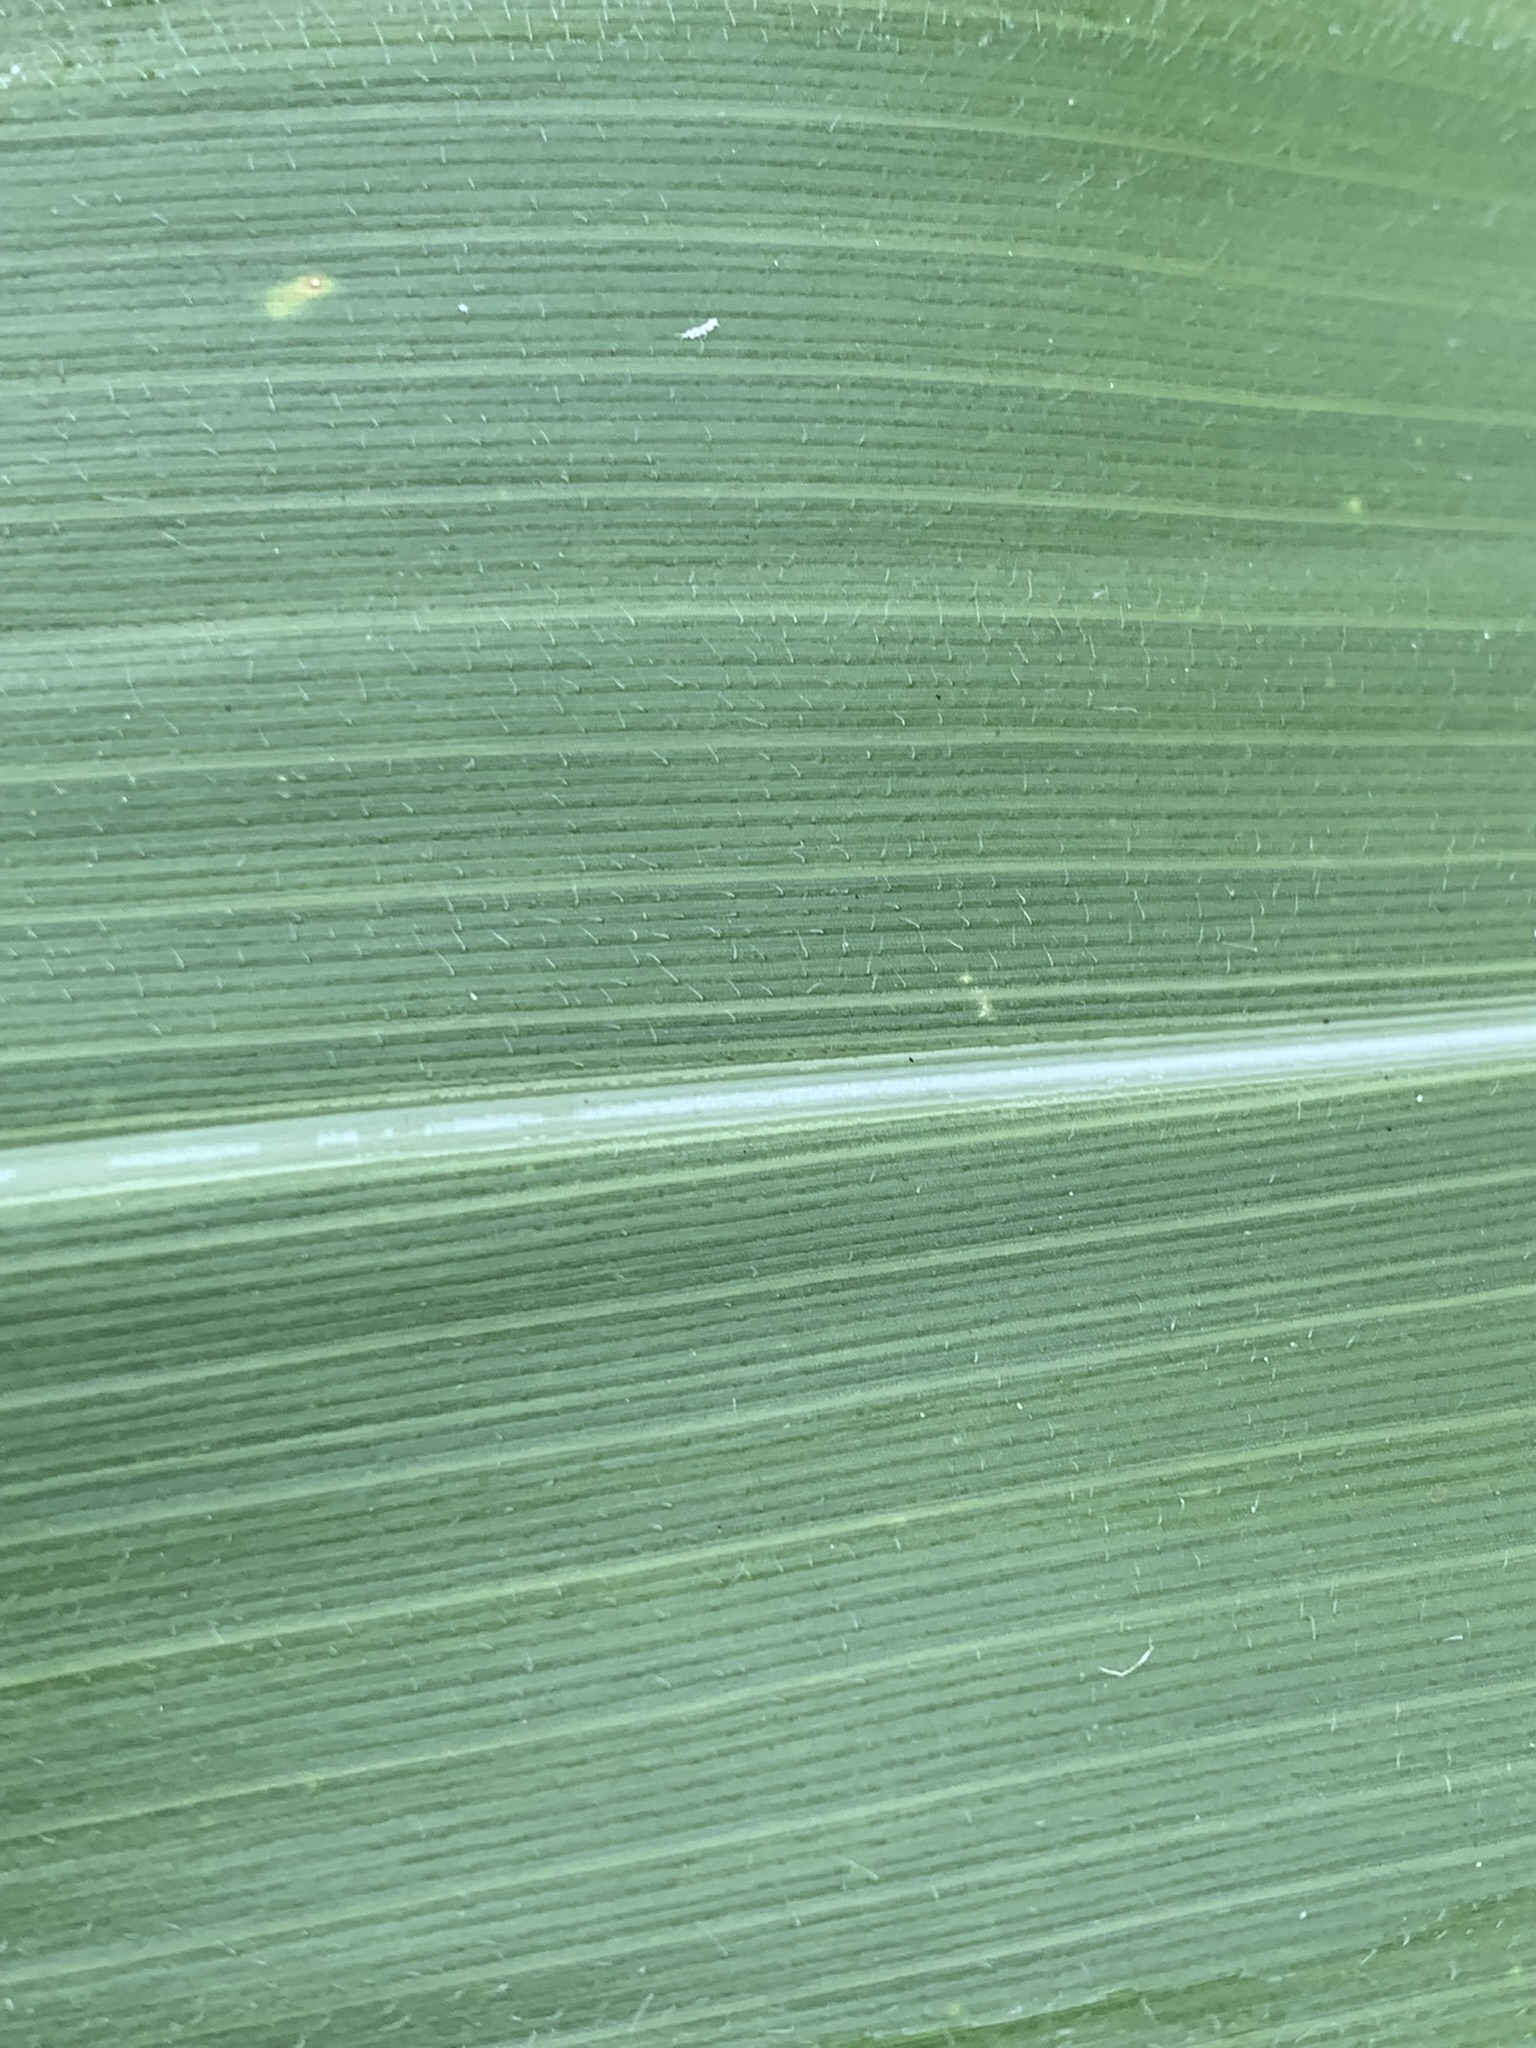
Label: Healthy